Katy Kurtzman

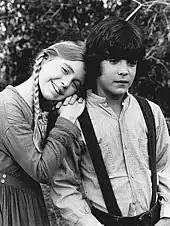
Kurtzman and Matthew Labyorteaux on "Little House on the Prairie," 1977

Kurtzman was born in Washington, D.C., on September 16, 1965, and began her career as a child actress. In 1977, Michael Landon cast Kurtzman as stuttering Anna (who was abused by Nellie) in the third-season episode "The Music Box" on "Little House on the Prairie". She also starred in the "Little House on the Prairie" fourth season episode "I Remember, I Remember" with Matthew Laborteaux, playing young Caroline and young Charles, respectively. This episode aired on January 23, 1978, and is Production No. 4016.